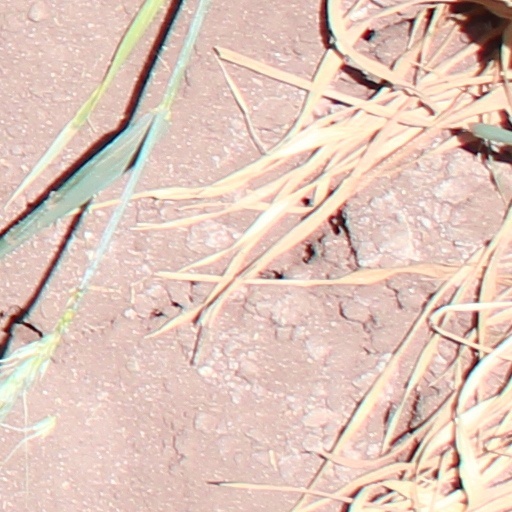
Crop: wheat